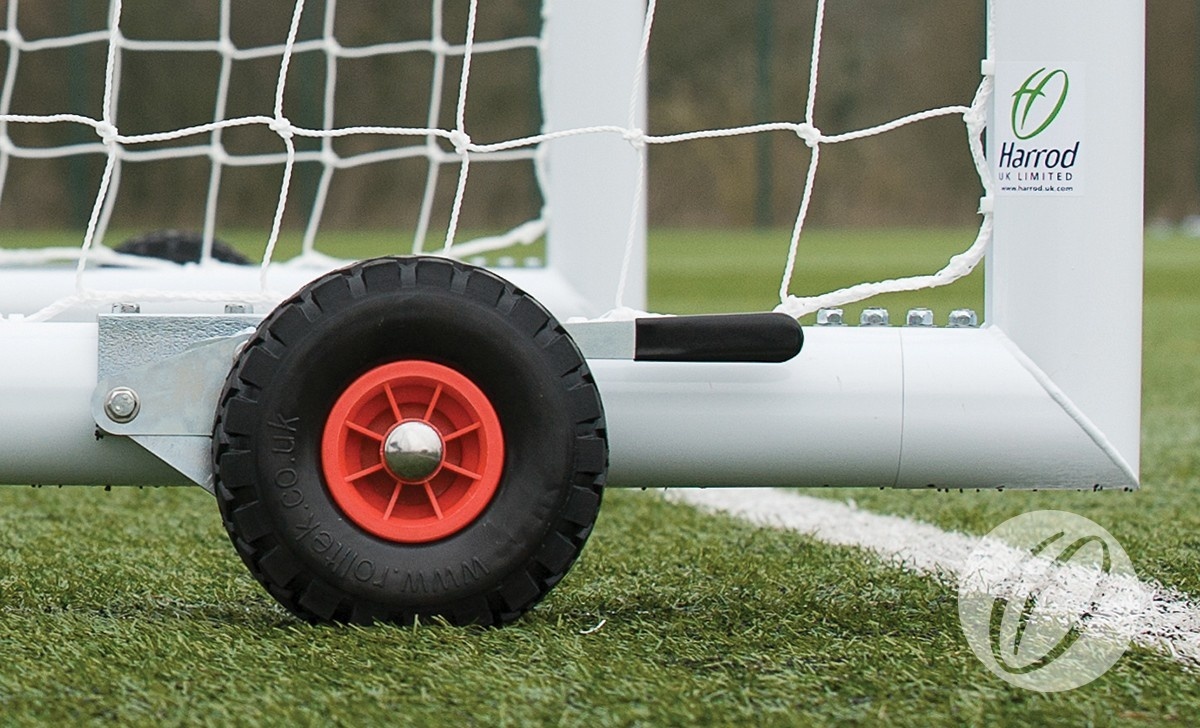
Hi-Raise Wheels
Once wheels are engaged, goals can be safely moved by four adults. 260mm diameter cellular rubber wheels complete with zinc plated steel bracket that bolts to bottom sidebar. Cellular rubber wheels are puncture proof and do not require inflating. Extra wide tyre for better weight distribution Handle to aid the engaging of the wheels before the goal is moved Sold per set of 8 (Suitable for 2 complete goals)
Brand: Harrod Sport
Category: Sporting Goods > Athletics > Soccer > Soccer Goal Accessories